Bottom bracket

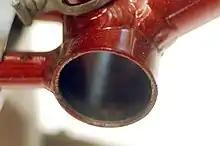
Plain bottom bracket shell of Royal Enfield Revelation houses Bayliss Wiley unit bottom bracket

The Bayliss Wiley unit bottom bracket is a self-contained unit that fits into a plain, slightly larger-than-usual bottom bracket in a bicycle frame. It comprises a standard spindle and bearings in a steel cylinder with a slightly-modified bearing cup at each end. The cylinder, bearing, and spindle are placed in the shell and held in place by the bearing cups, each of which has a narrow flange that bears against the edge of the shell.